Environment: real
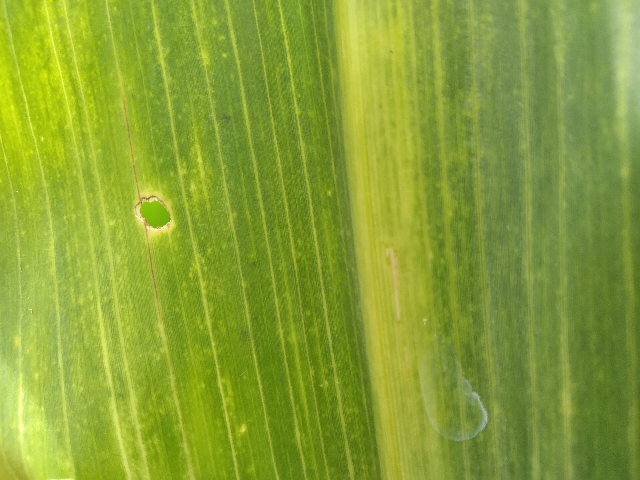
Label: lethal_necrosis